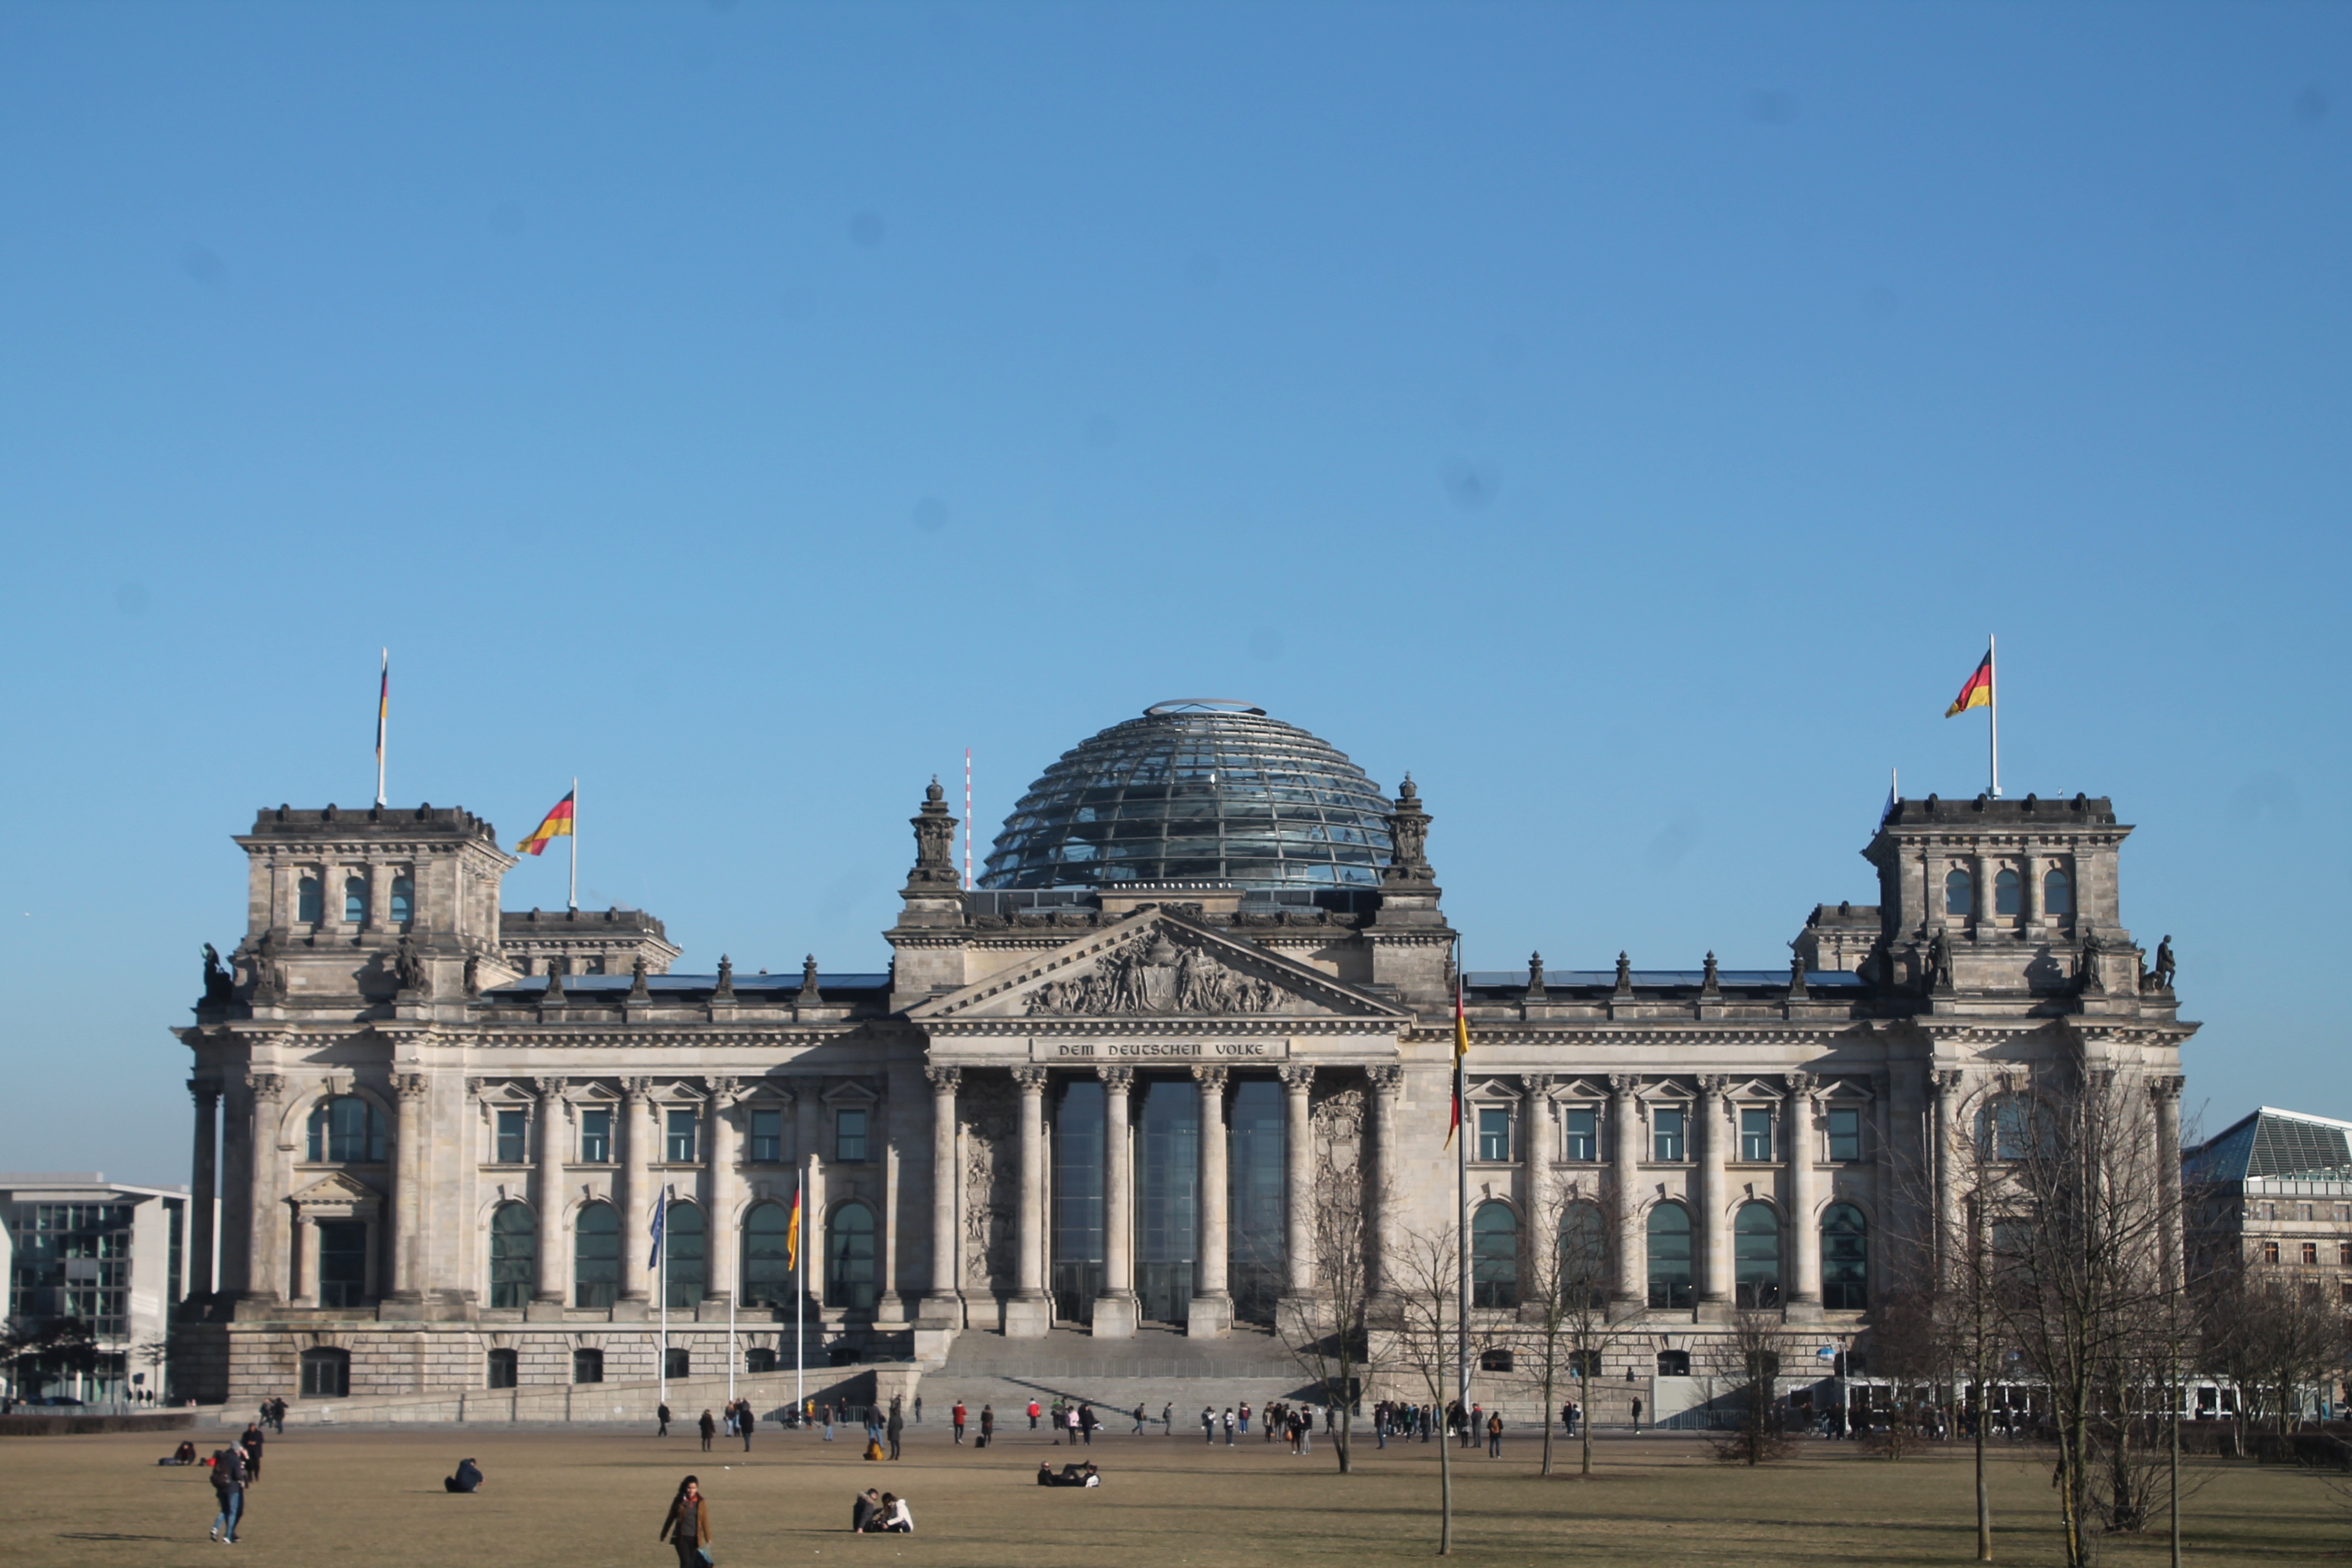
building, palace, monument, plaza, landmark, tourism, germany, deutschland, berlin, town square, bundestag, historic site, ancient history, dome parliament